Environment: real
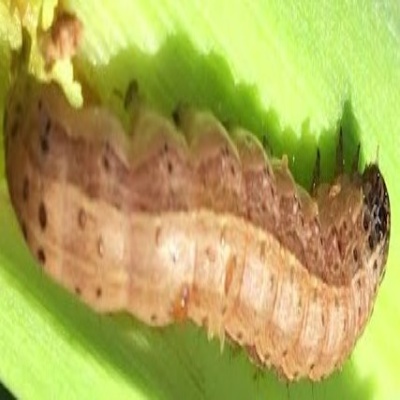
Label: fall_armyworm